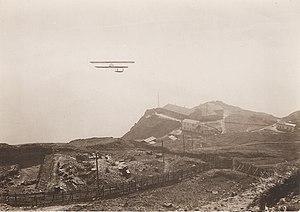
Eugène Renaux à l'arrivée du Grand Prix Michelin d'Aviation
Eugène Renaux, né à Paris le 27 janvier 1877, est un pionnier français de l'aviation décédé le 25 novembre 1955.